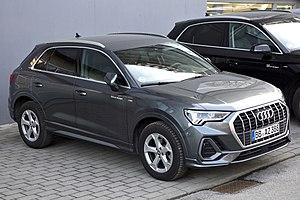
Audi AG est un constructeur d'automobiles, sportives et de luxe allemand, filiale du groupe Volkswagen appelé VAG qui détient la marque à 99,55 %. Le siège social se situe à Ingolstadt en Bavière. Implanté dans 55 pays du monde, Audi est présent sur la plupart des segments du marché des véhicules particuliers, y compris sur celui des sportives de prestiges grâce à ses deux filiales que sont Lamborghini et Audi Sport. En 2012, l’entreprise a vendu 1 524 635 véhicules, un record depuis sa création en 1909, et se classe parmi les constructeurs les plus rentables.